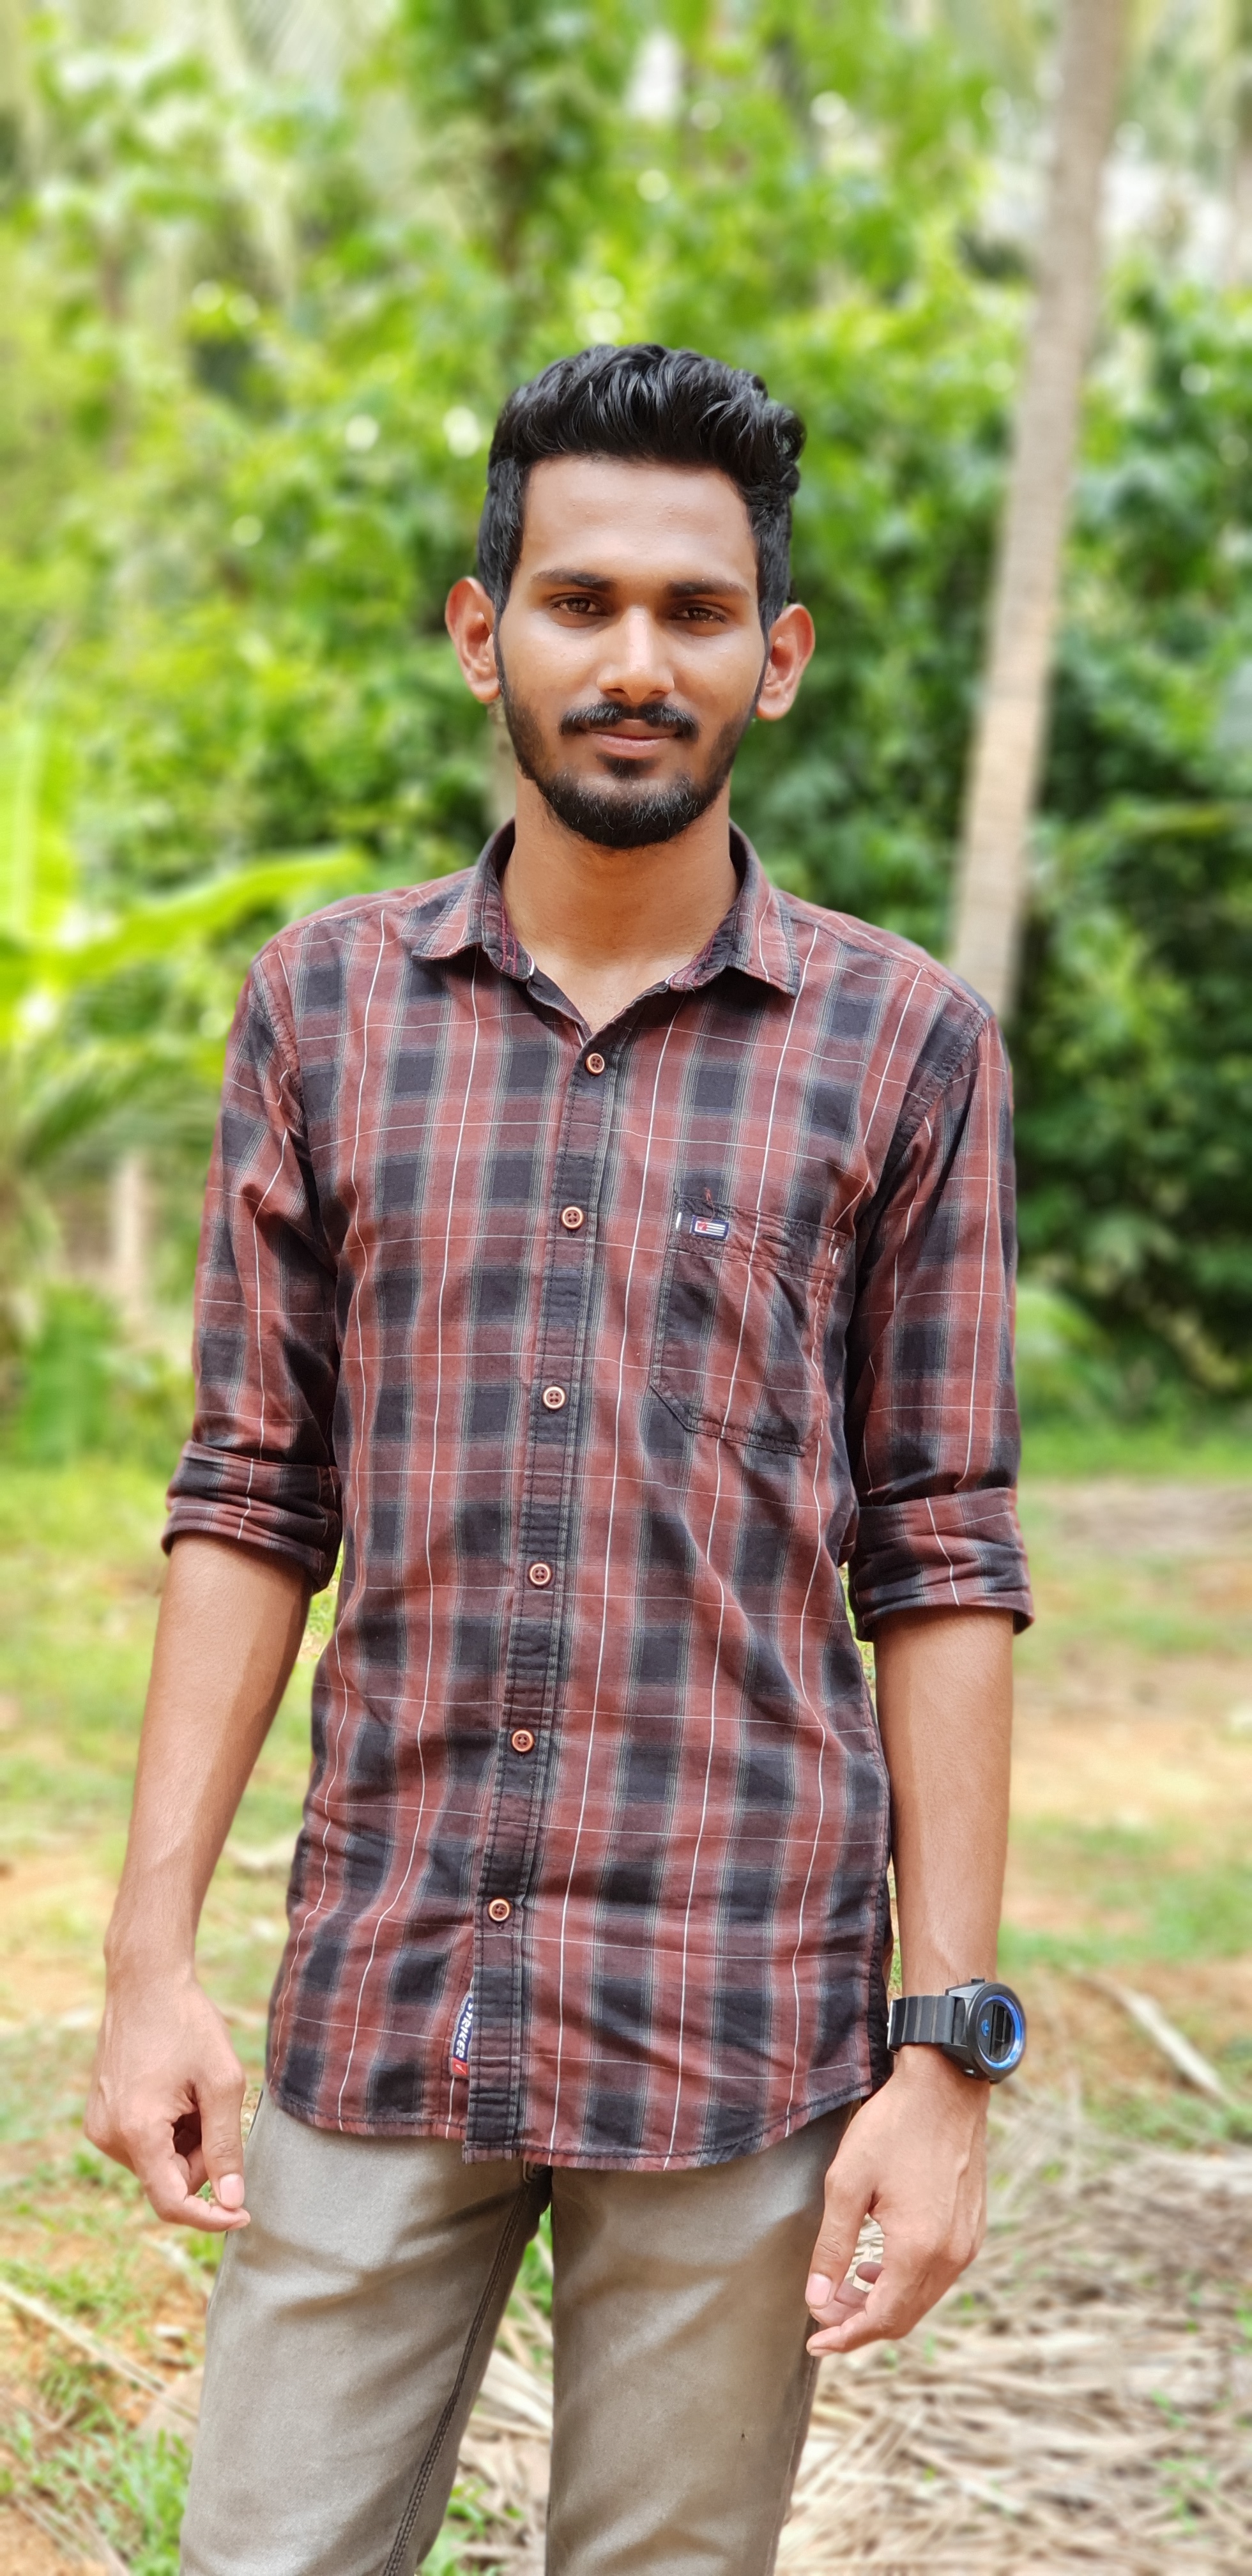
man, plaid, clothing, sleeve, maroon, pattern, dress shirt, male, cool, shirt, design, tartan, pocket, textile, gentleman, formal wear, top, t shirt, button